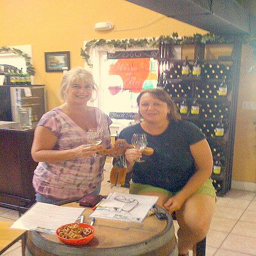
Two women smile as they hold wine glasses near a barrel.
Women with glasses in a wine shop, preparing for a tasting.
a couple of people that are sitting at a table
A couple of women sitting and standing around a barrel.
Two women are wine tasting at a store.